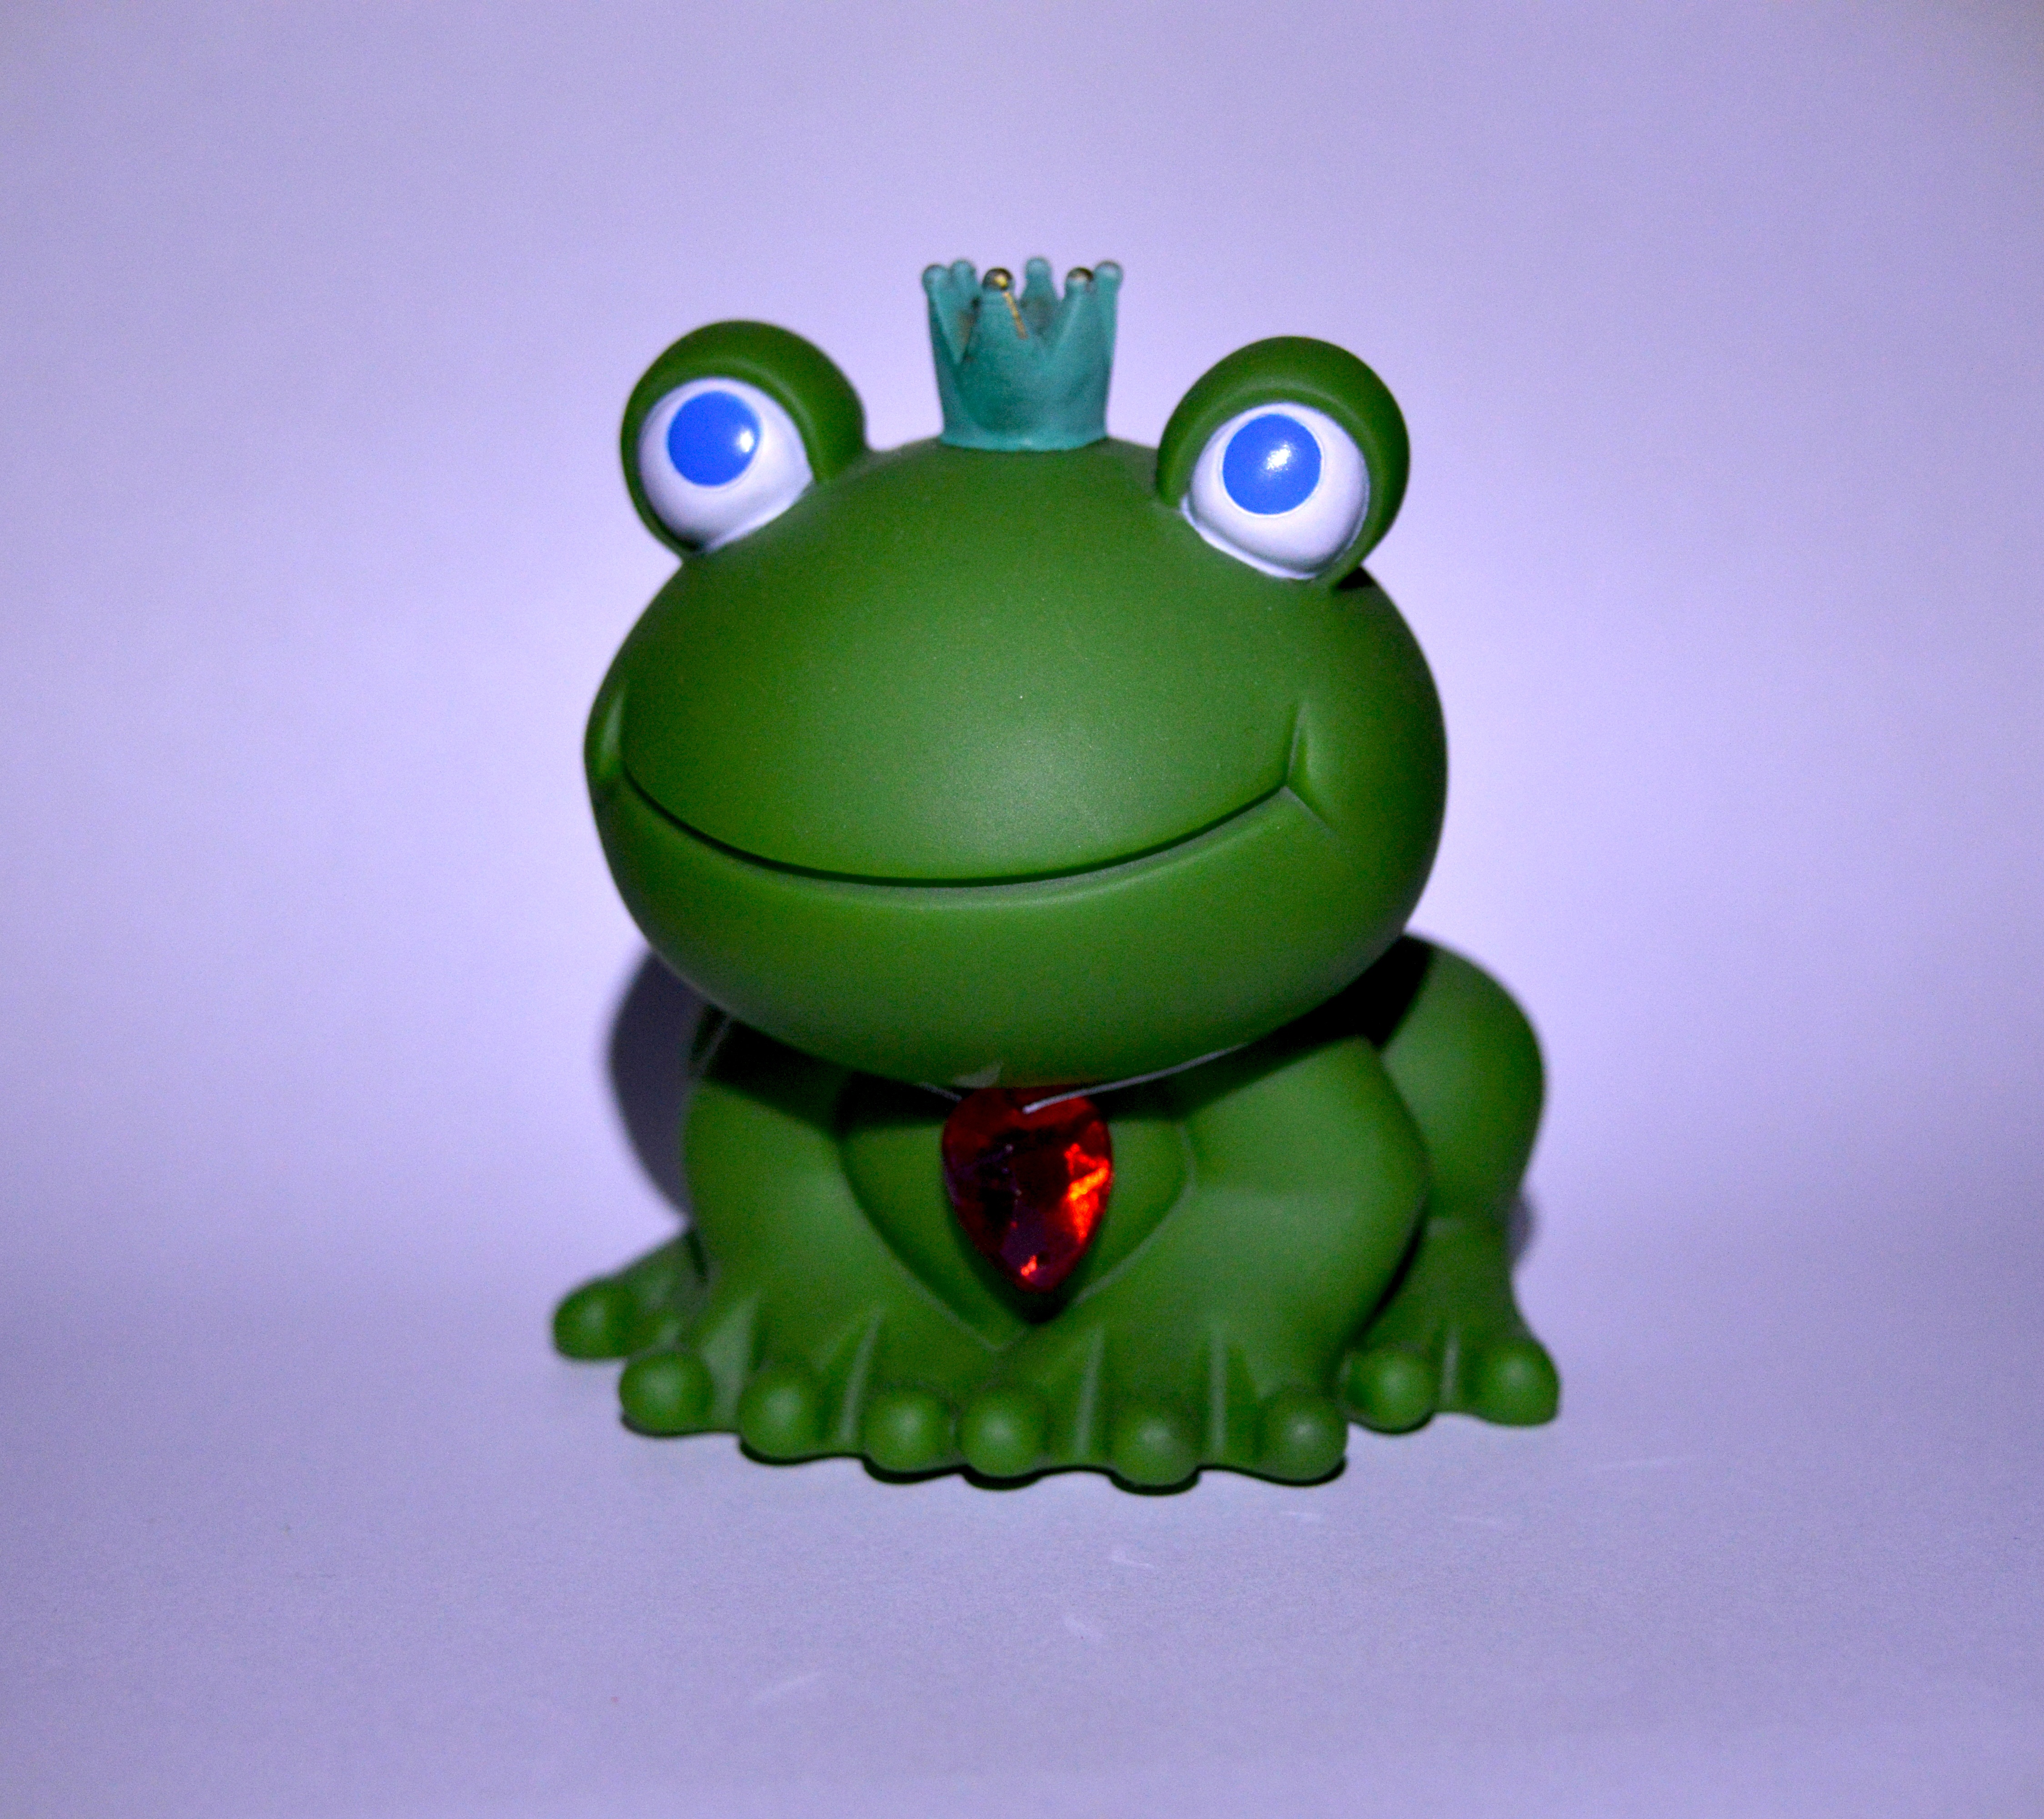
leaf, pond, green, frog, amphibian, toy, illustration, cartoon, the frog, the king's son